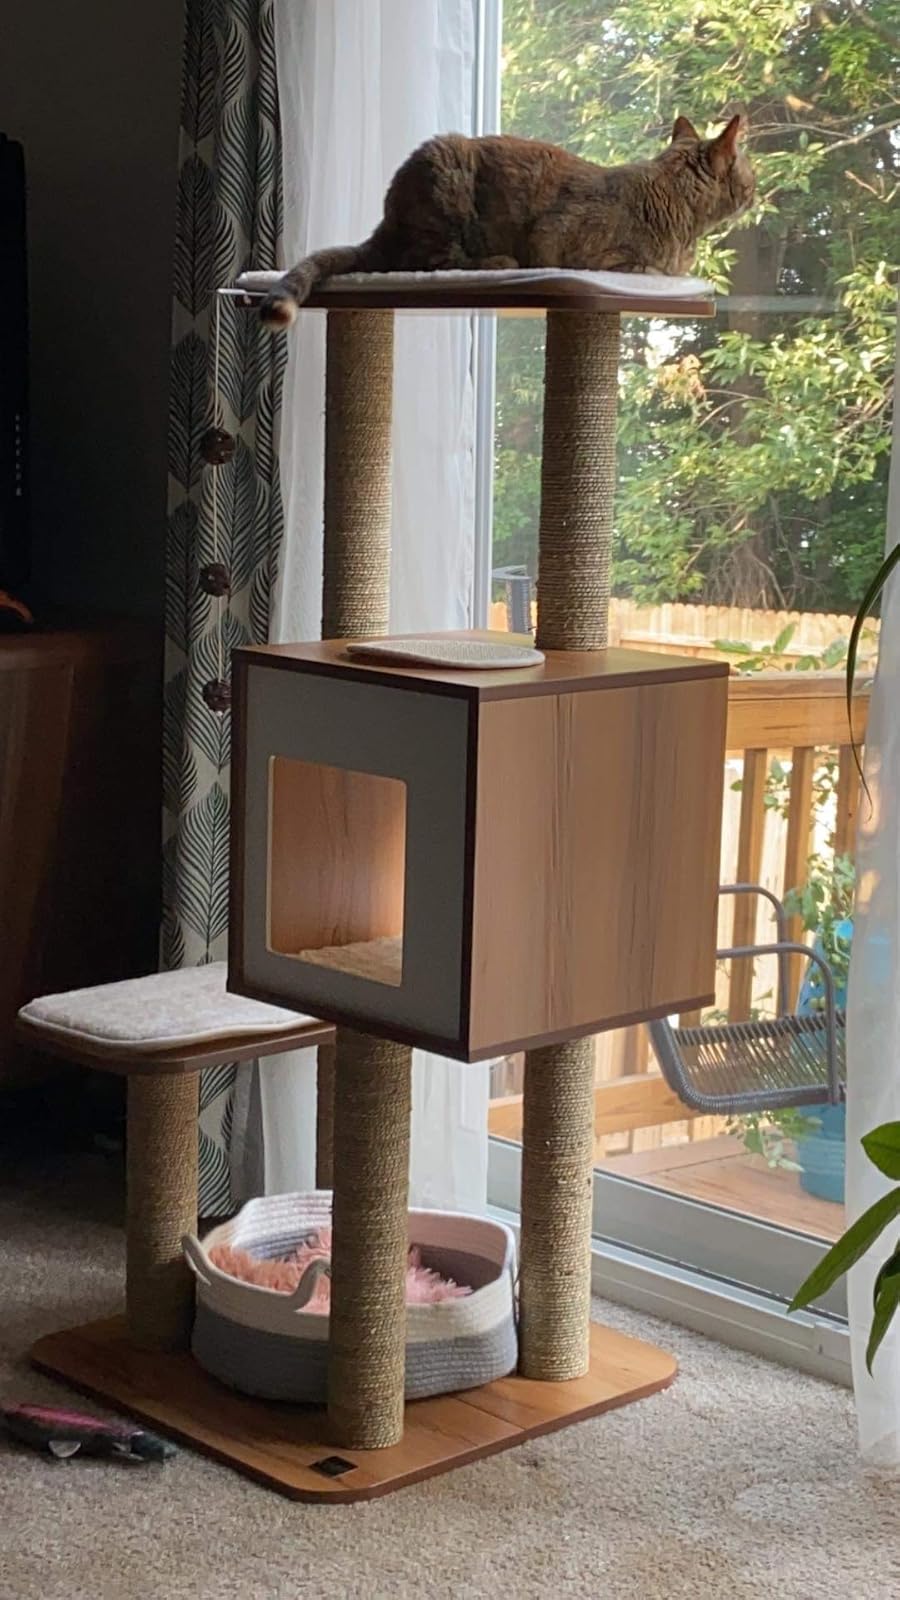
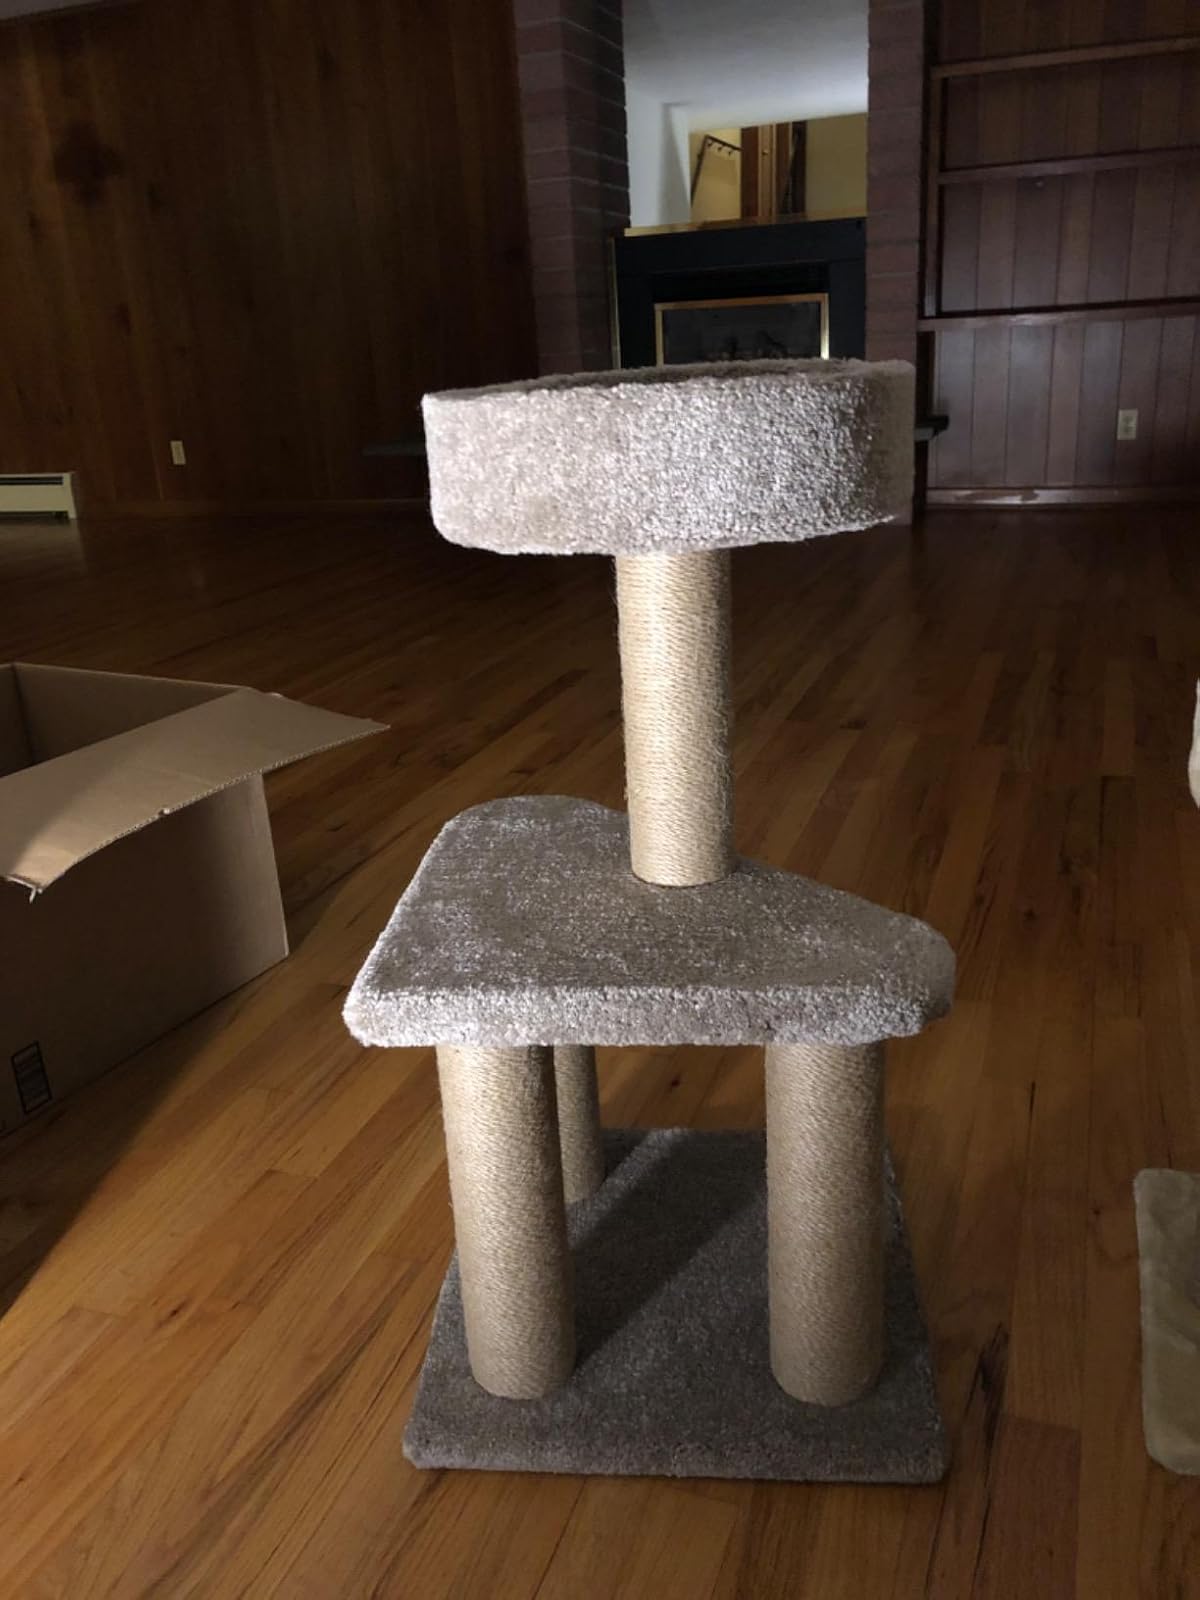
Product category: items_cat tree
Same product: no